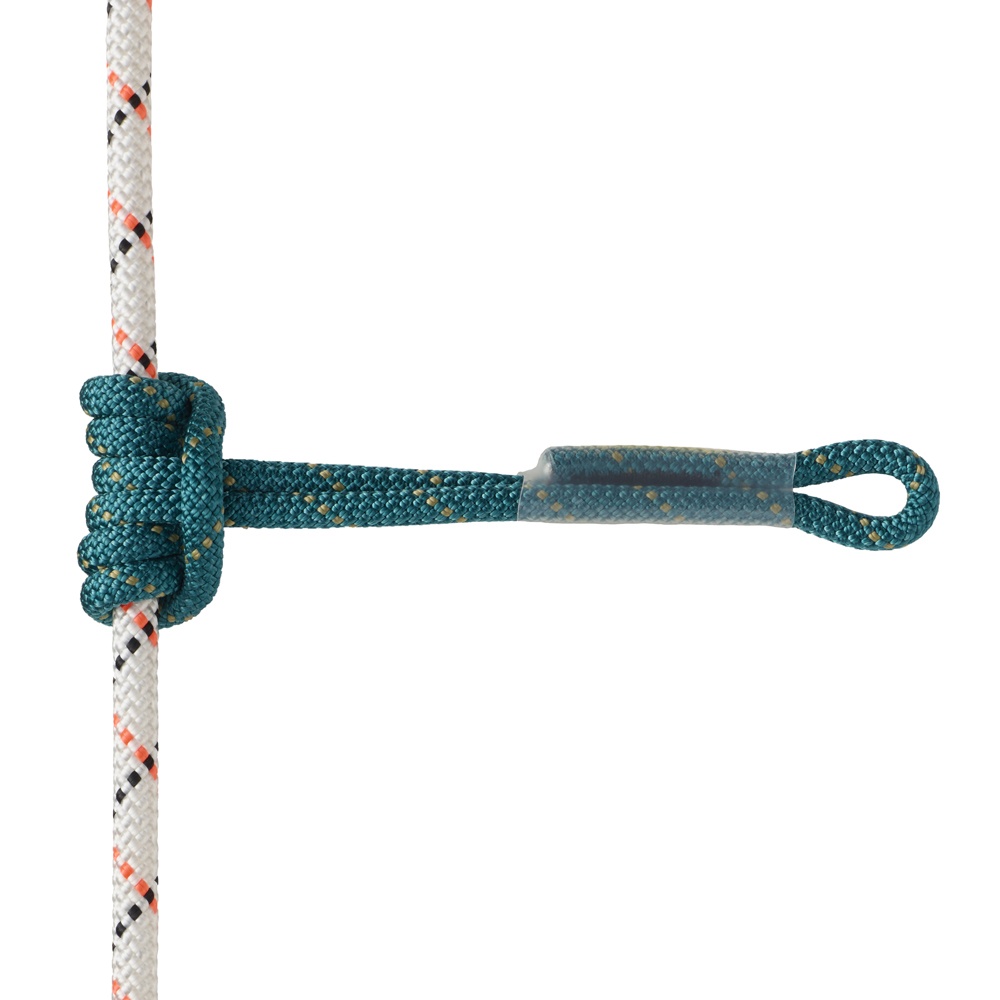
Sterling 8mm AZ Bound Sewn Loop Prusik
Provides progress capture, tandem prusik belay and optimal rope grab for rope rescue. Does away with bulky, time-consuming knots and is stronger with its sewn loop construction. These are adjustable. Just hold the heat shrink tube, and pull on the non-sewn leg of the loop to make the loop larger or smaller as needed. MBS Rating (lb) MBS Rating (kN) 4,496 20.0
Brand: Sterling
Category: Sporting Goods > Outdoor Recreation > Climbing > Belay Devices